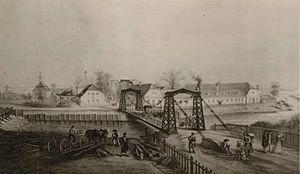
Le pont suspendu d'Ozimek est un pont de Ozimek. Il est construit entre 1823 et 1827, pour enjamber la Mała Panew.